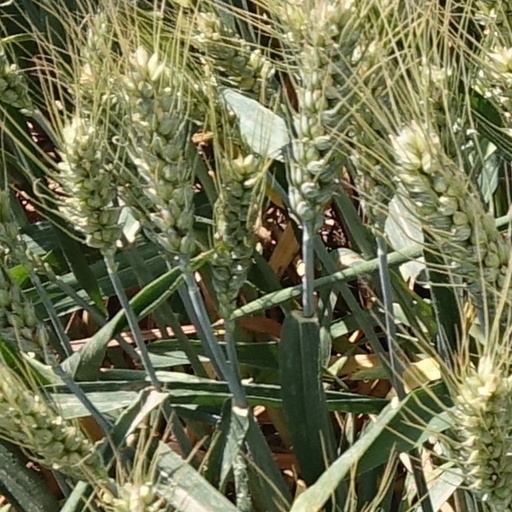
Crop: wheat